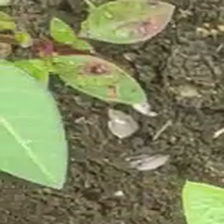
Weed species: Moti_dudhi(Euphorbia_geneculata_L)